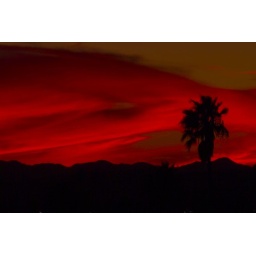
From Atop highest office building in san fernando.